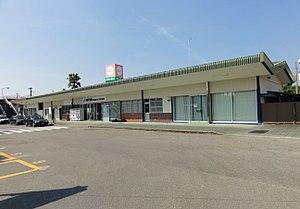
La gare de Naruto est une gare ferroviaire terminus située à Naruto, dans la préfecture de Tokushima au Japon. Elle est exploitée par la JR Shikoku.